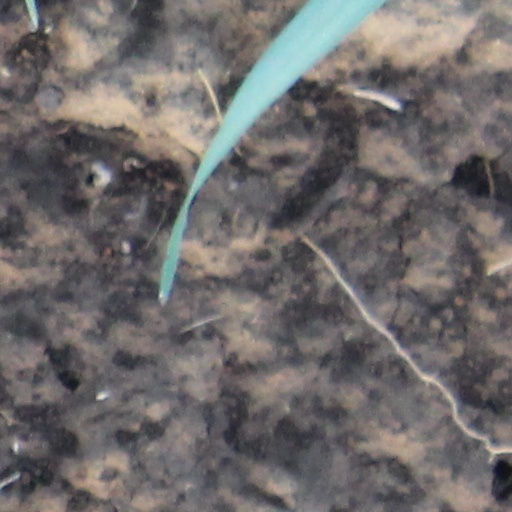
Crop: wheat